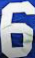
Number: 6